Answer in natural language. Which point is closer to the camera taking this photo, point B  or point C? Choose between the following options: C or B
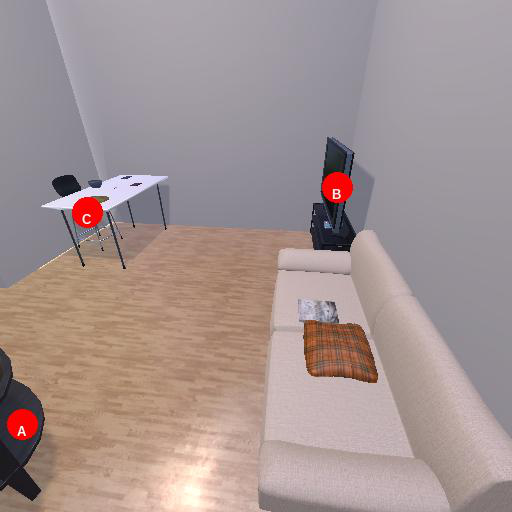
<answer>B</answer>